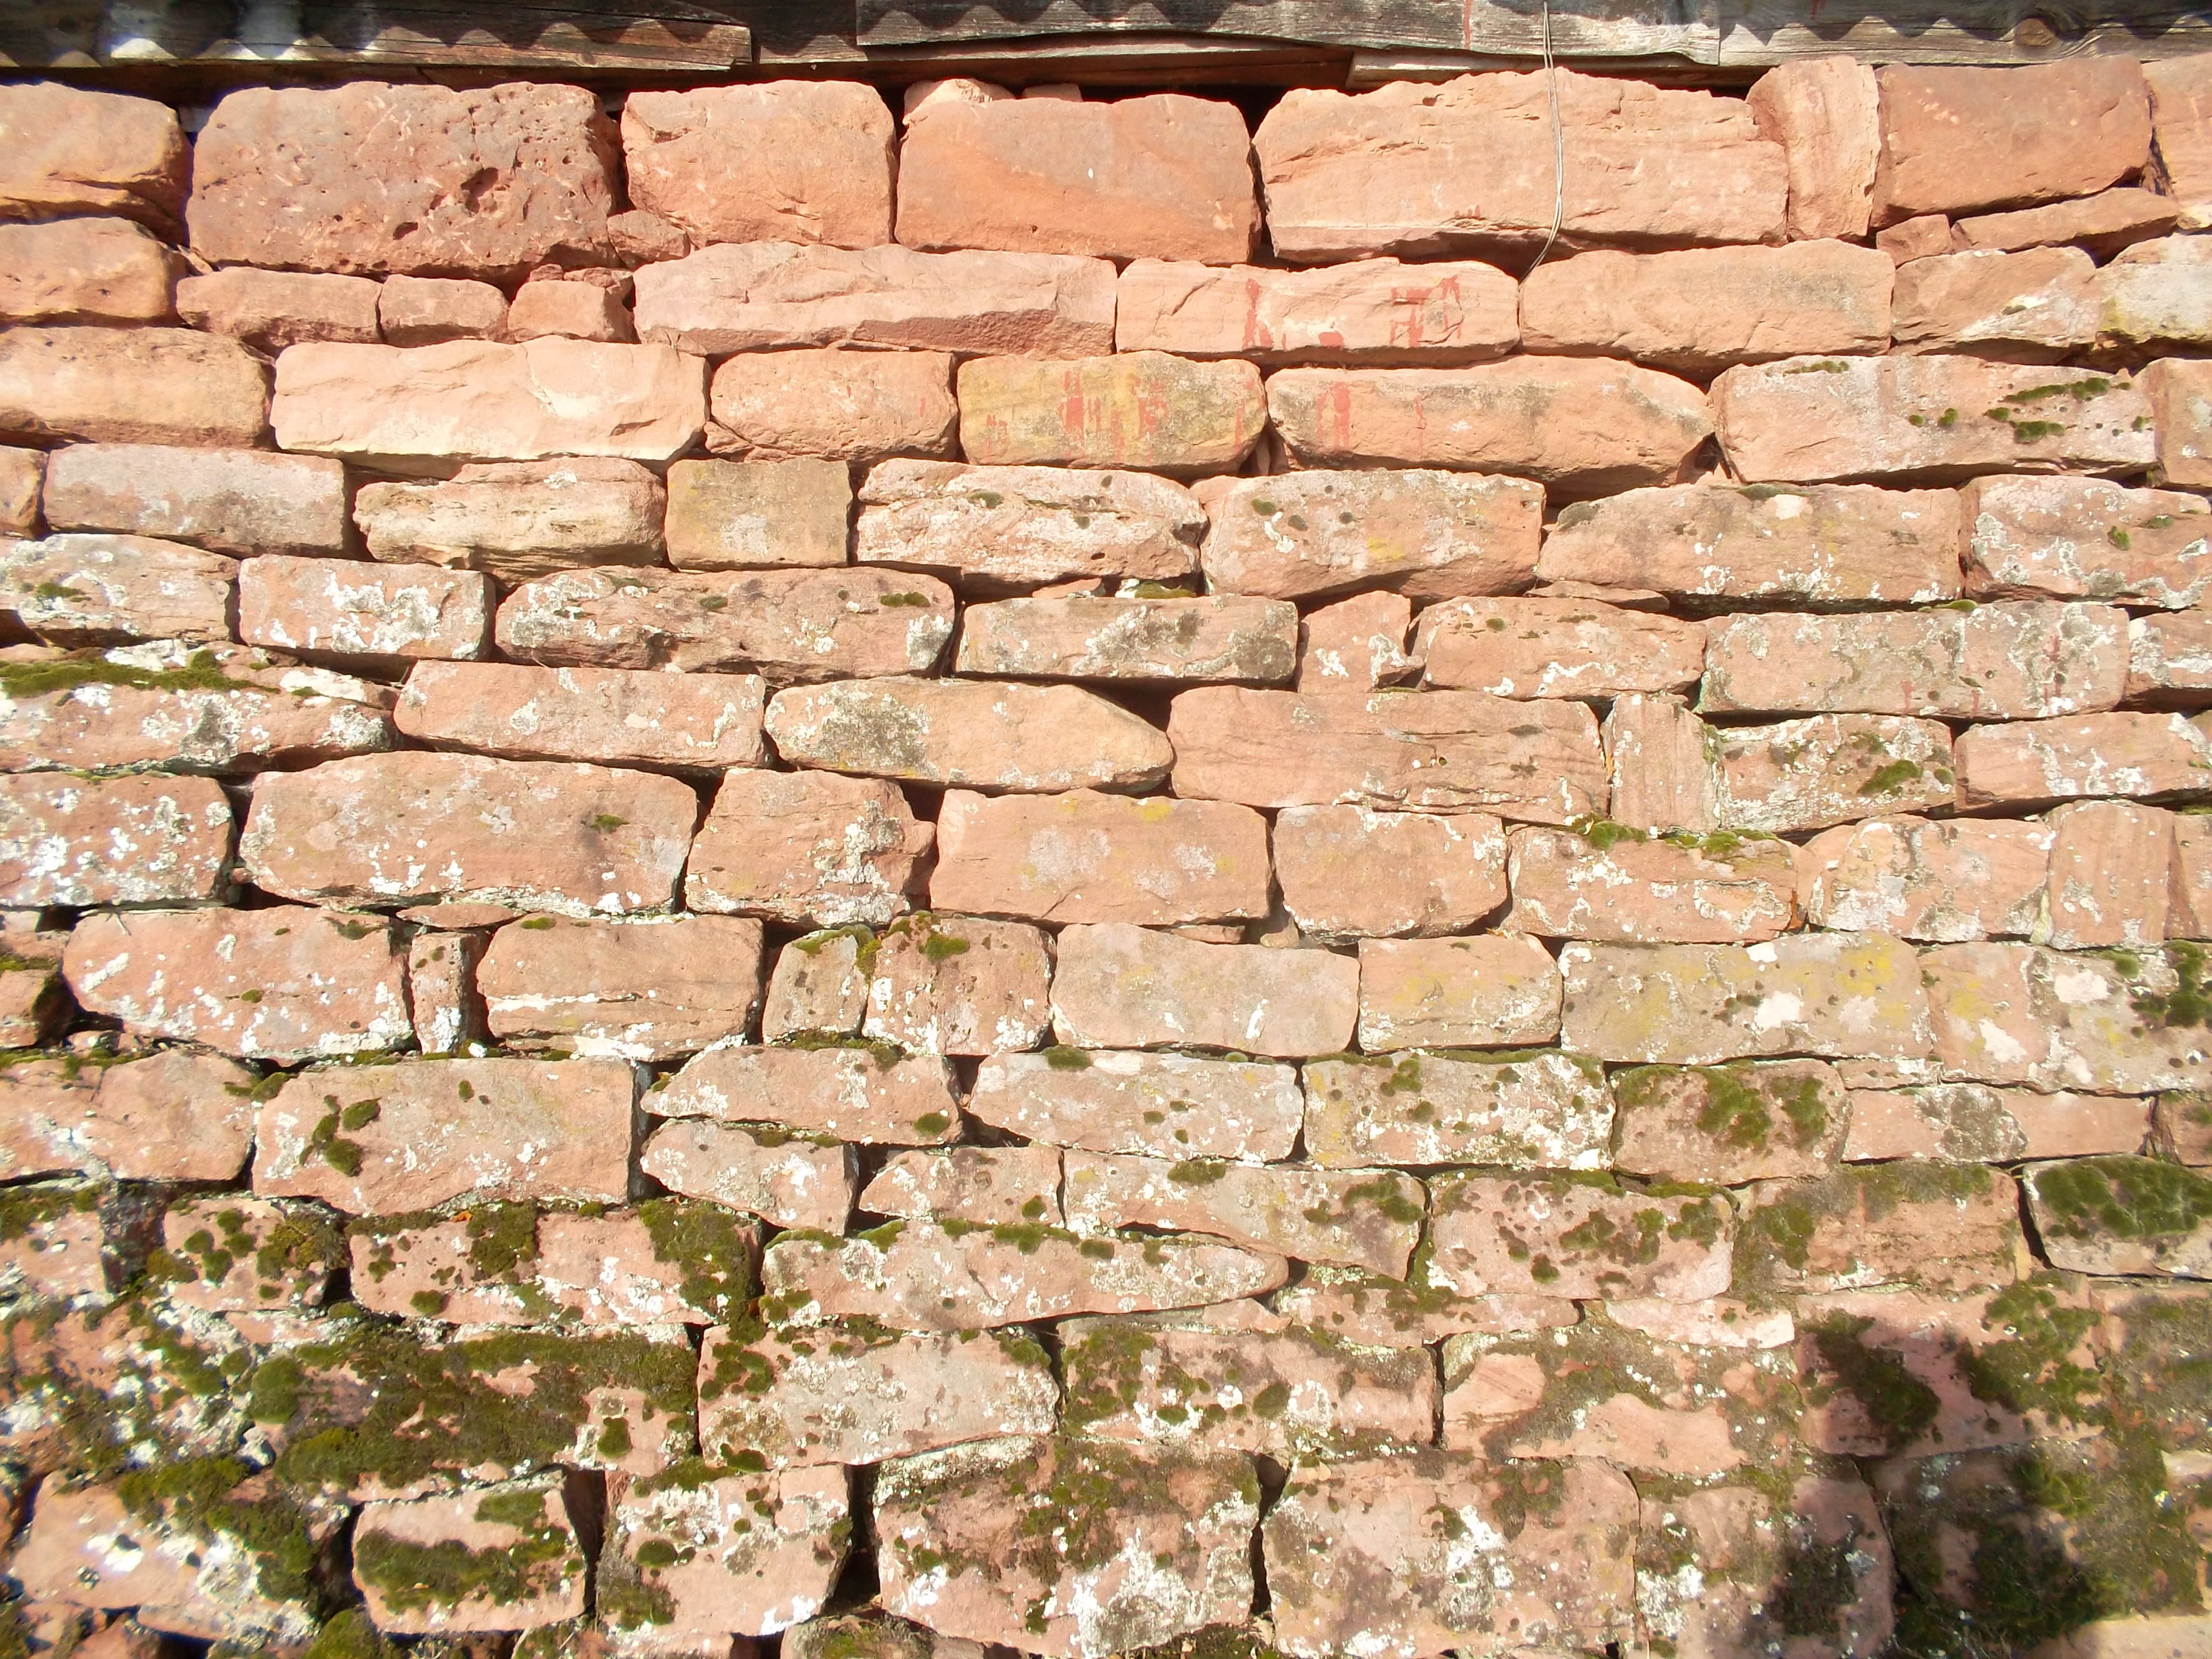
nature, rock, cobblestone, wall, stone, soil, stone wall, brick, material, brickwork, flooring